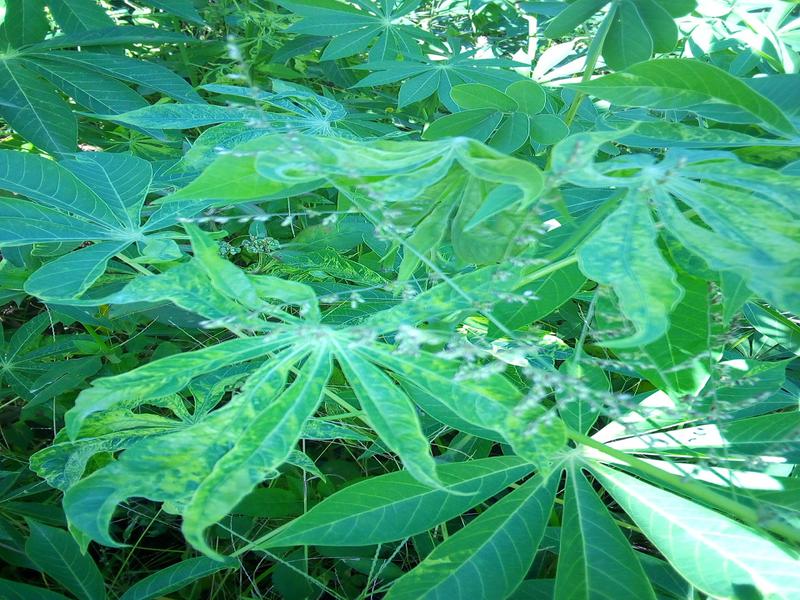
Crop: cassava
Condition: mosaic_disease